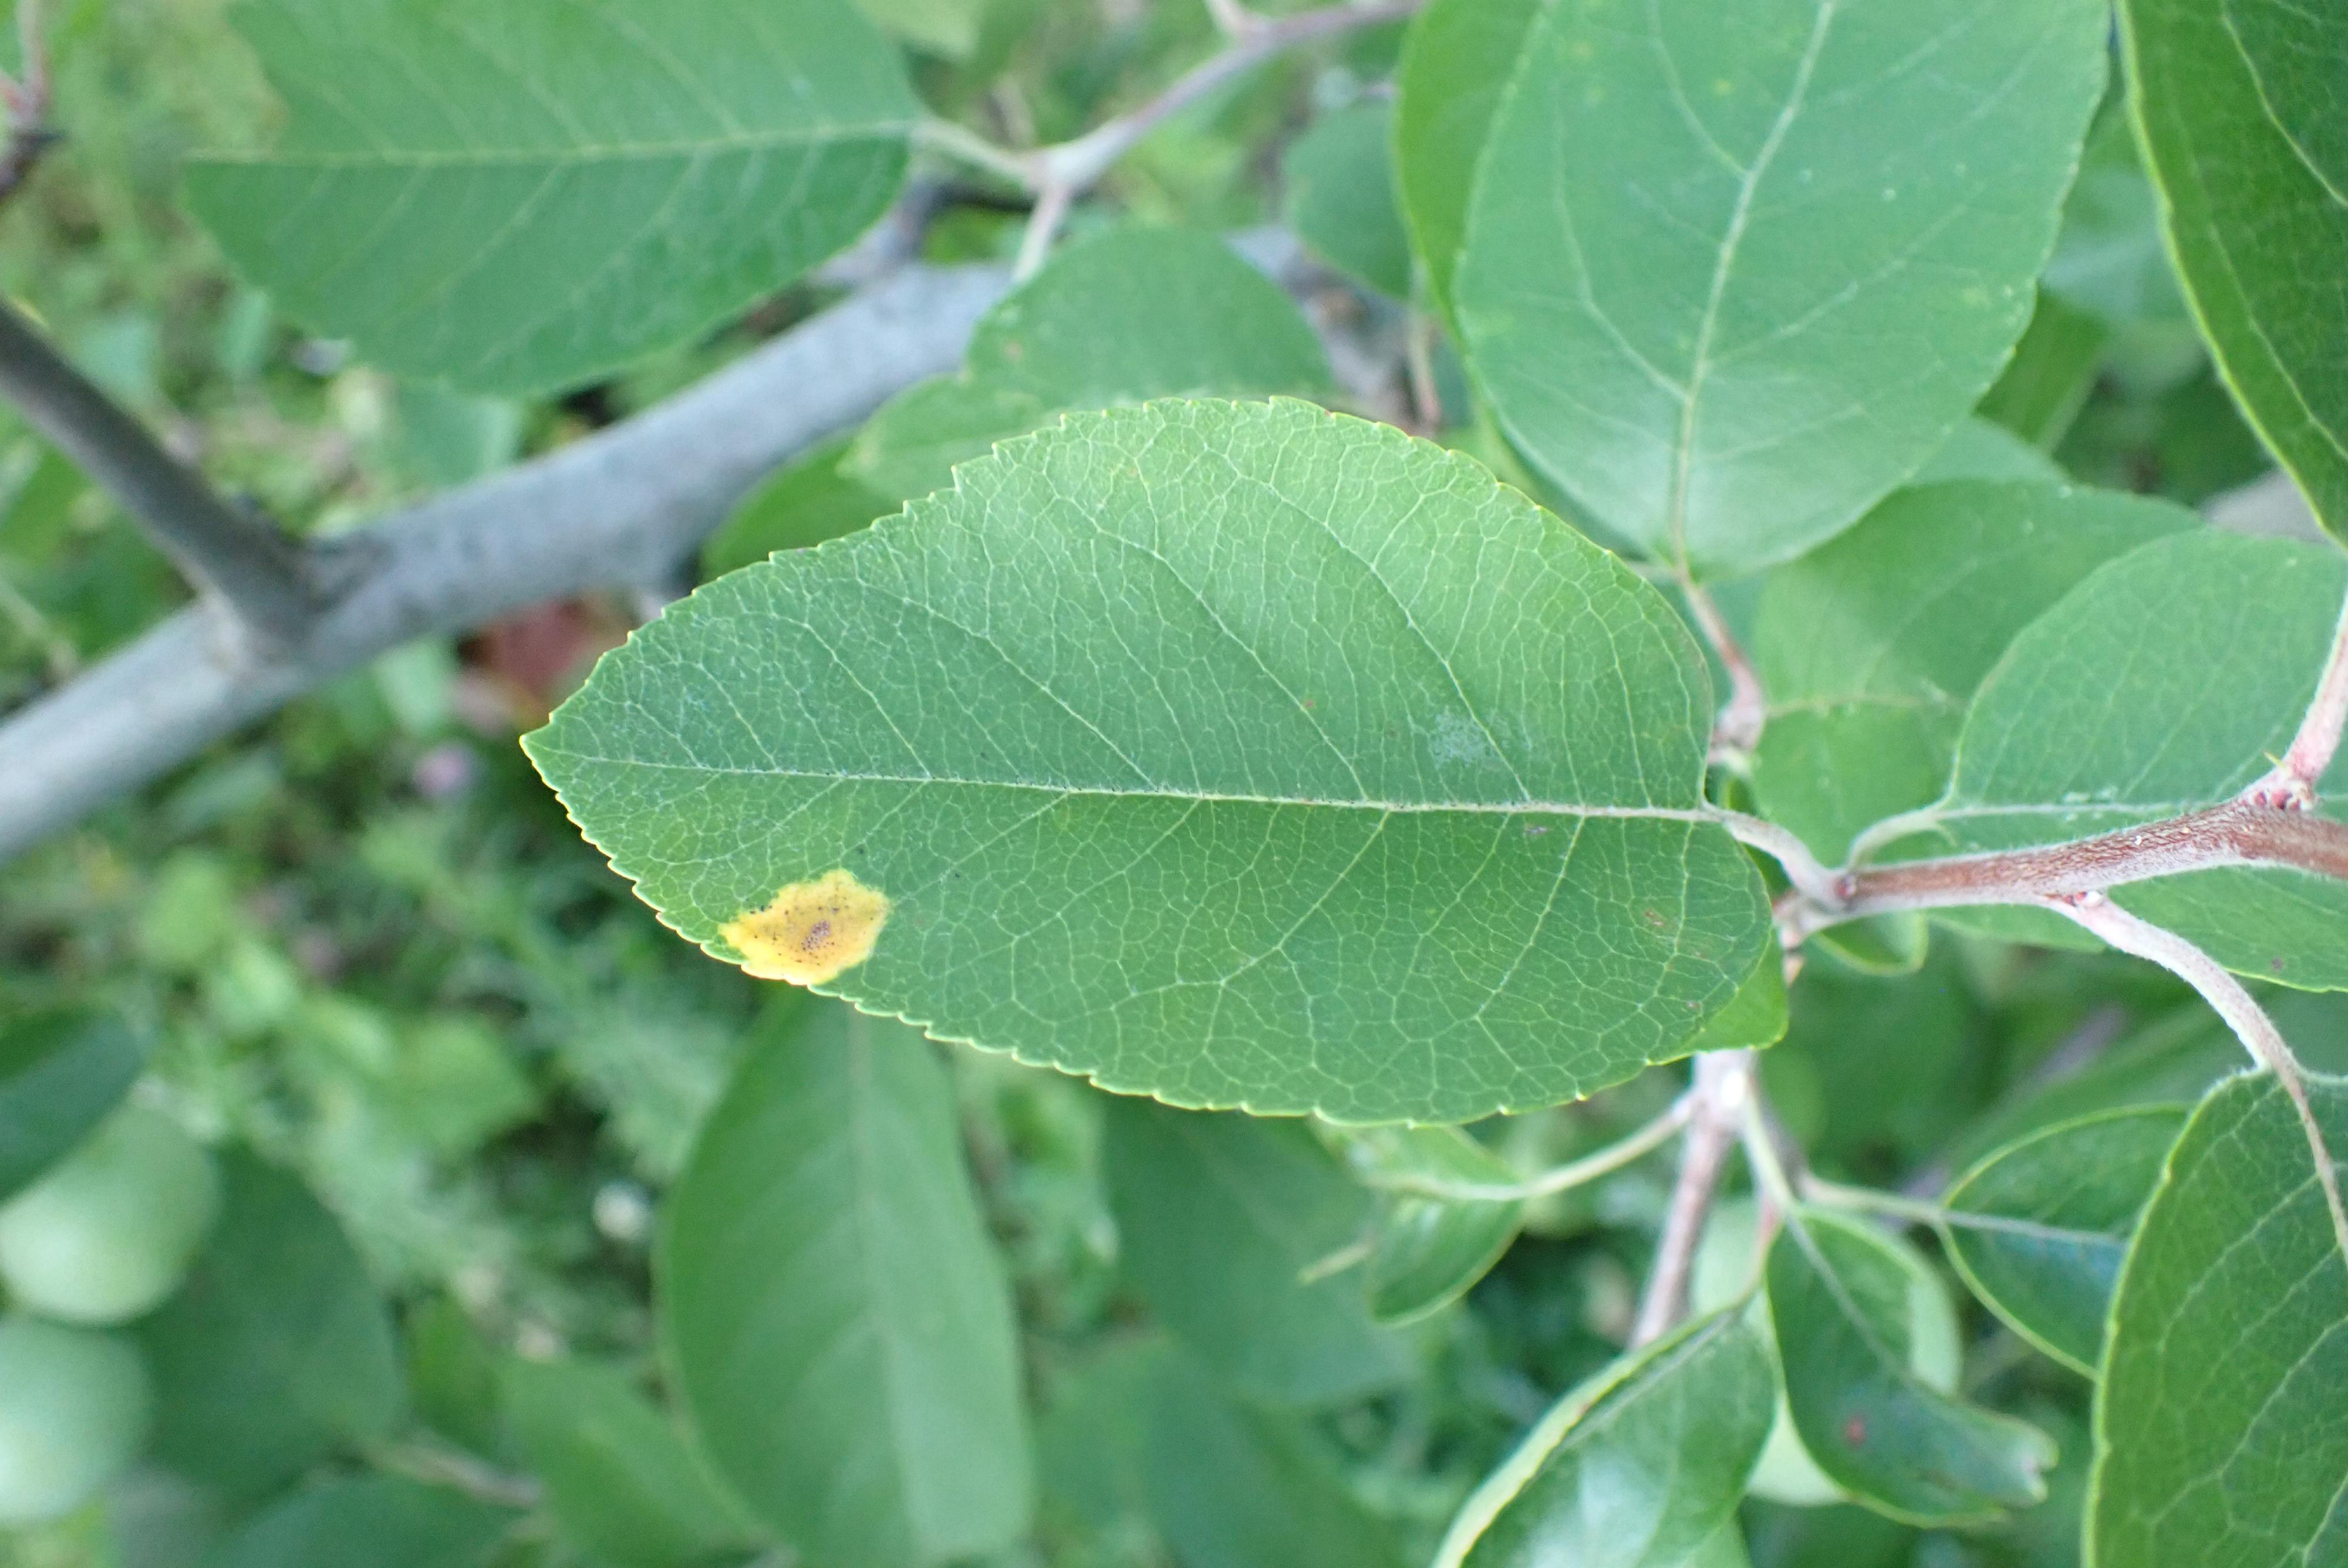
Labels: rust